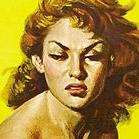
Age: 40